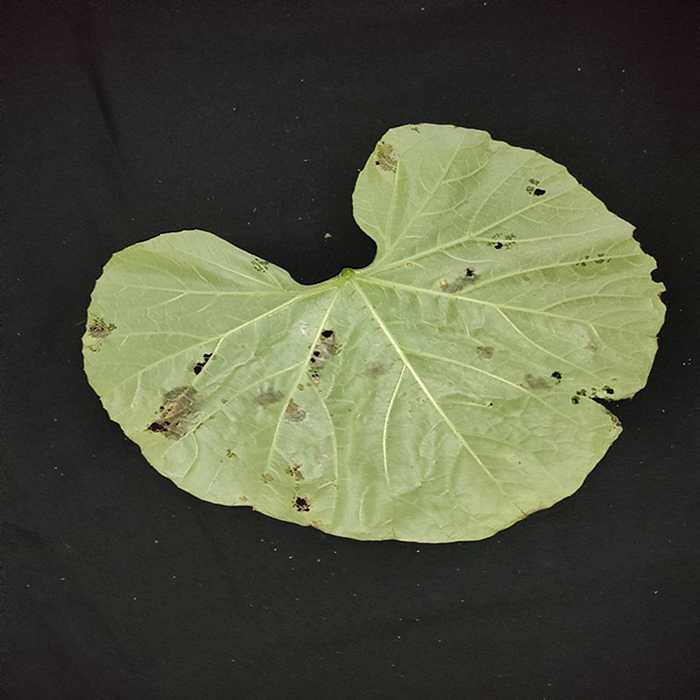
Plant: Bottle gourd
Label: Anthracnose